Blanche station

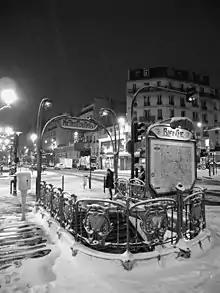
Station entrance

The station was opened on 21 October 1902 as part of the extension of line 2 Nord from Étoile to Anvers and simply as line 2 from 17 October 1907. The station was not ready for the opening of the line two weeks earlier, so trains passed without stopping. The station is named after the "Place Blanche" (French for "white place"), which derives its name from the gypsum that spilled in the 17th century from the wagons leaving the Montmartre quarries, where it was mined to produce plaster of Paris. The "Place" was named after the "Barrière Blanche", a gate built for the collection of taxation as part of the Wall of the Farmers-General; the gate was built between 1784 and 1788 and demolished in the 19th century.